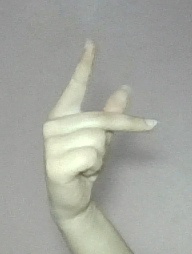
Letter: dha